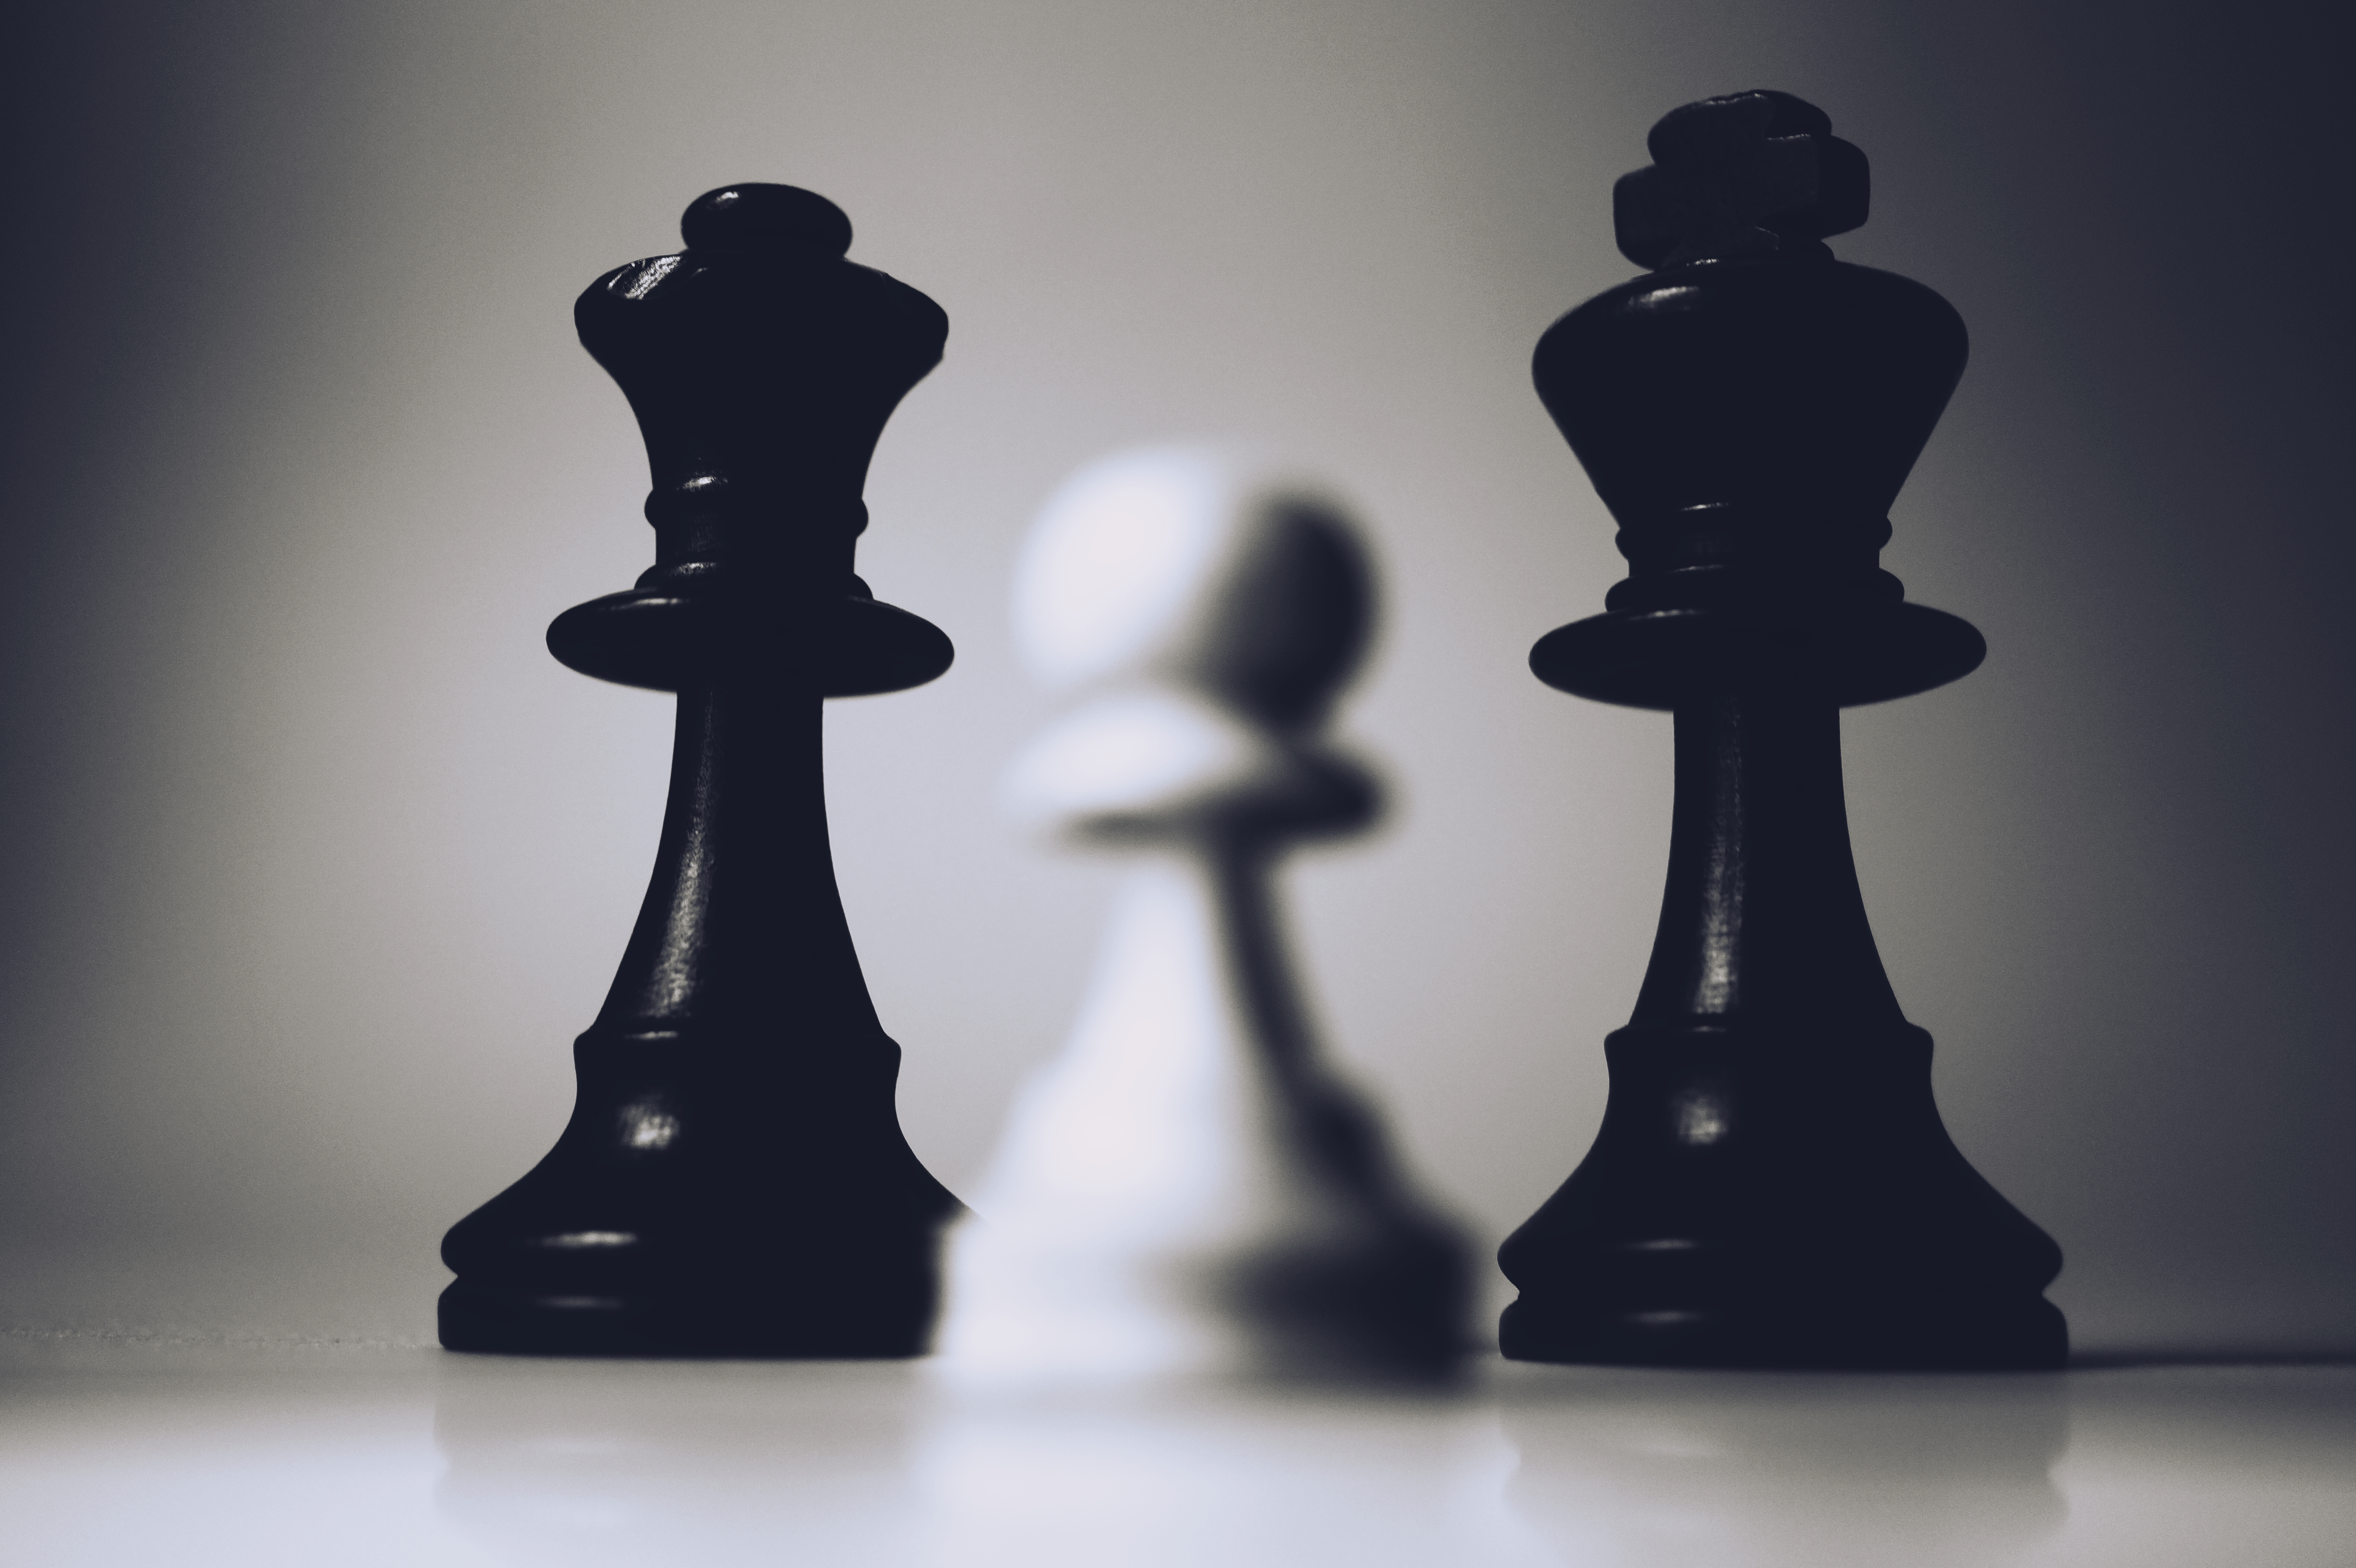
blur, black and white, game, recreation, black, monochrome, board game, king, sports, chess, queen, strategy, pawn, chessboard, mate, games, challenge, win, close up view, chess pieces, strategic, indoor games and sports, tabletop game